Lamborghini Essenza SCV12

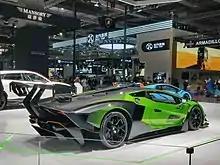
Essenza SCV12 rear view

The Essenza SCV12 uses the same 6.5-litre V12 engine as the Aventador SVJ, tuned to the same specifications, but the engine has been turned 180-degrees to allow the gearbox to be mounted at the rear. The engine has a power output of achieved by a ram air induction system, making it the most powerful naturally-aspirated engine made by the company. The car has special exhaust tips to reduce back pressure. Unlike the Aventador SVJ, the gearbox is a 6-speed non-synchromesh sequential unit, which also serves as a stressed member of the chassis by supporting the rear pushrod suspension. The car has a rear-wheel-drive layout, as opposed to Lamborghini's current V12 powered offerings. The car is lighter than the Aventador SVJ and features a FIA approved carbon composite crash structure and a carbon fibre monocoque which is the first to be homologated without the use of metal. The Essenza SCV12 is also the first car to be developed according to the FIA prototype safety rules. The car has a power-to-weight ratio of 1.66 kg per hp (mistakenly written as "hp per kg" in Lamborghini's press release).